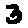
Label: 3